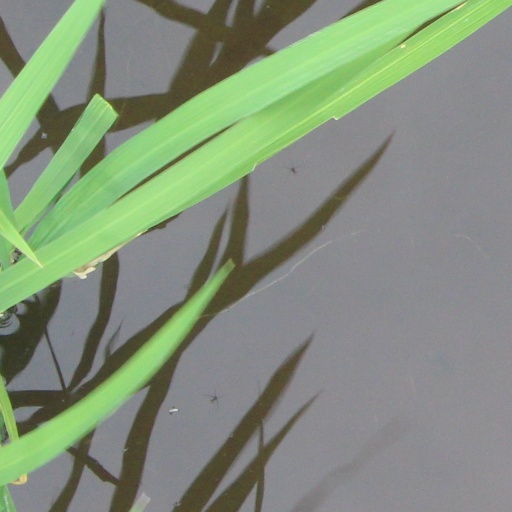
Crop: rice